Andrij Parekh

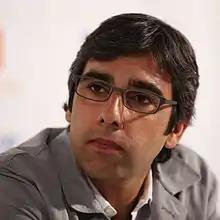
Parekh at 44th KVIFF

Andrij Parekh (born September 20, 1971) is an American cinematographer and television director.